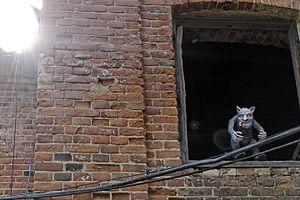
Un Zlydzen est une créature légendaire de la mythologie biélorusse.